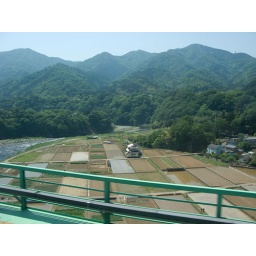
Agricultural fields alongside a river in the mountains between Tokyo and Mt. Fuji.